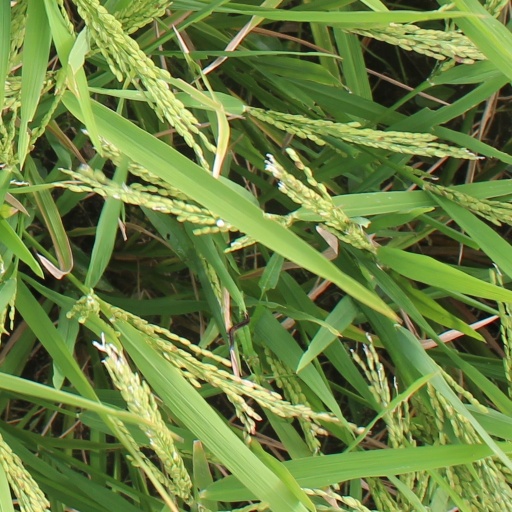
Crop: rice